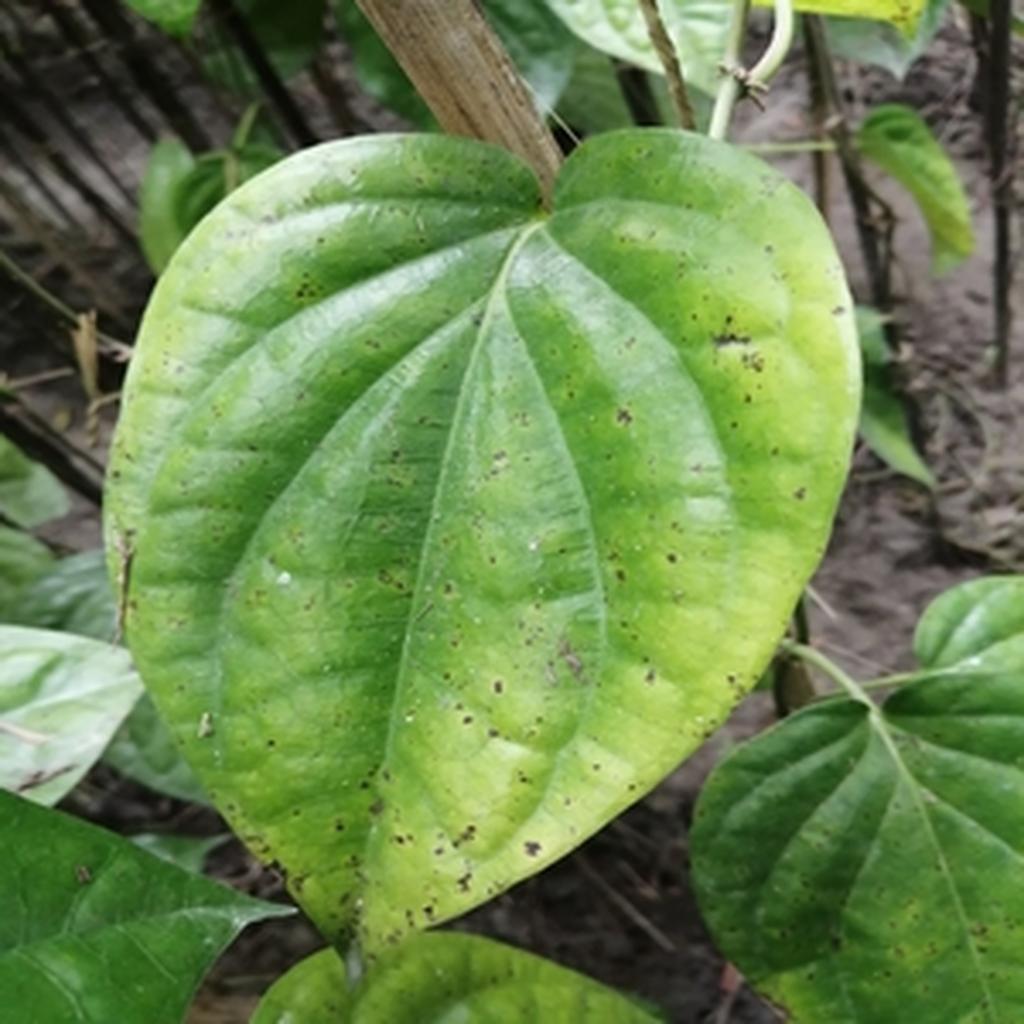
Label: Leaf_Spot